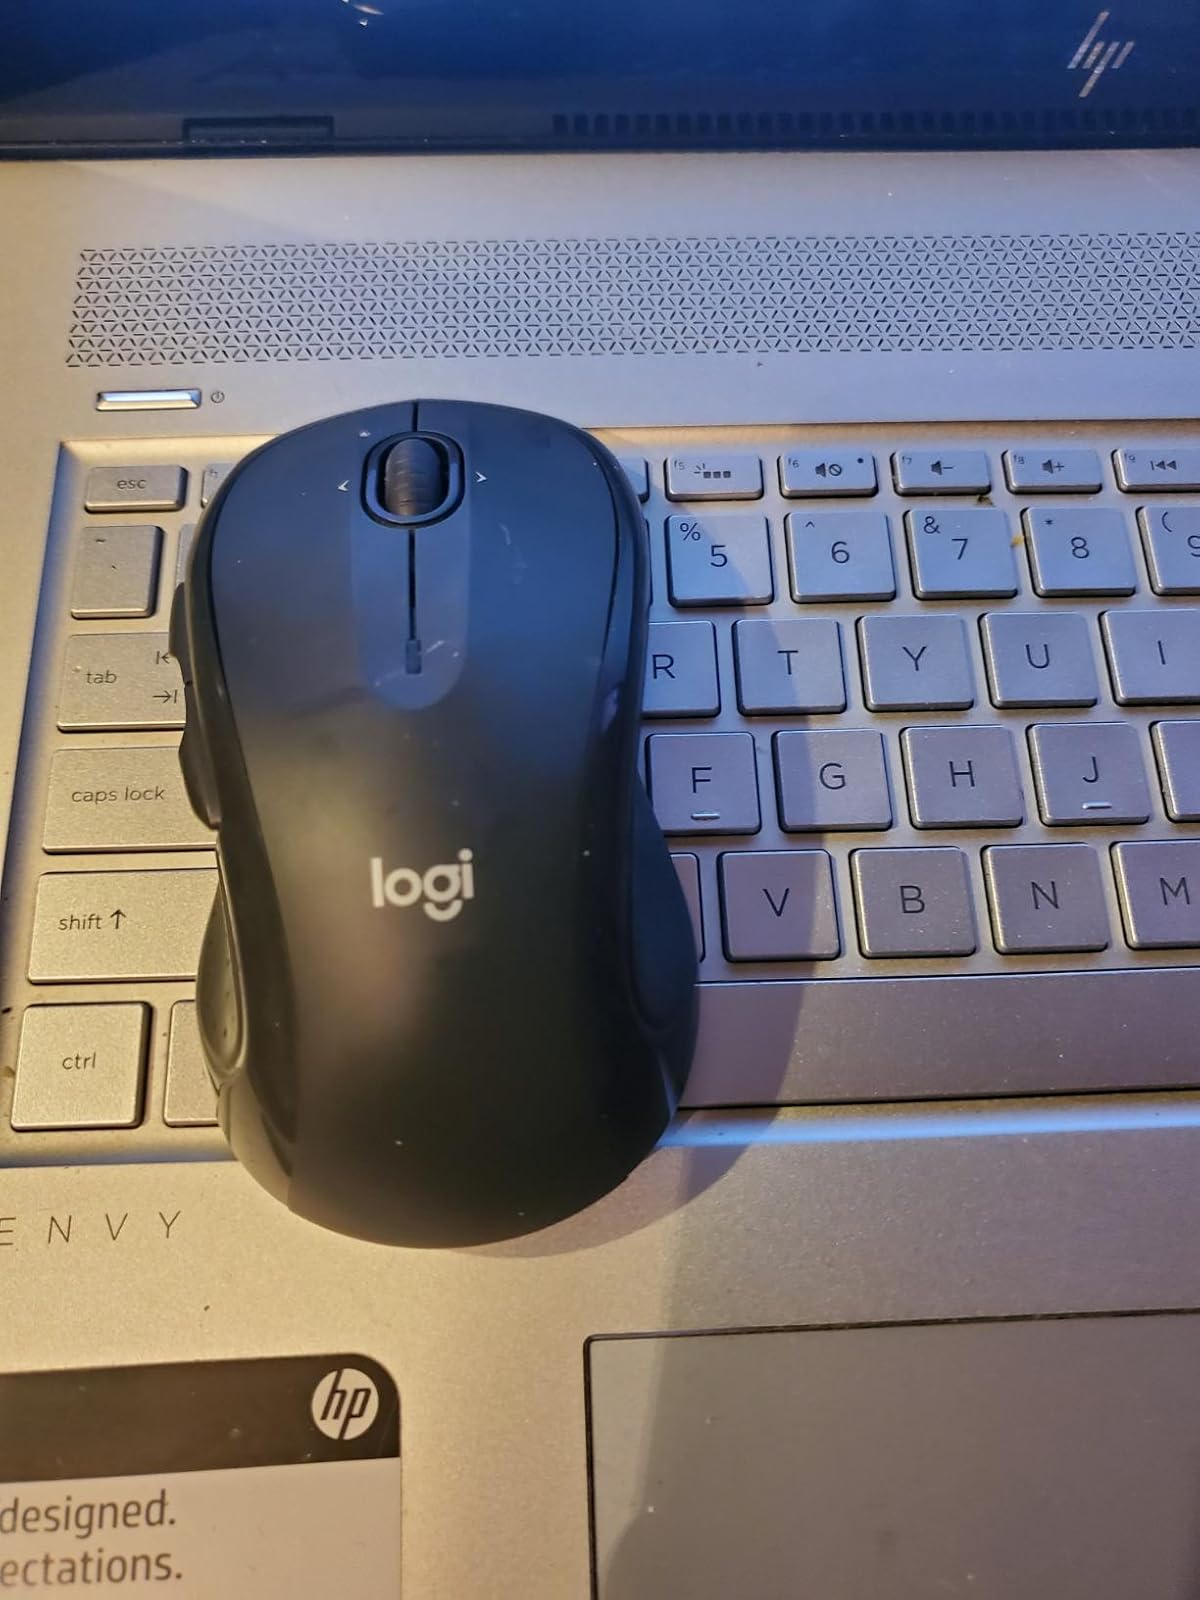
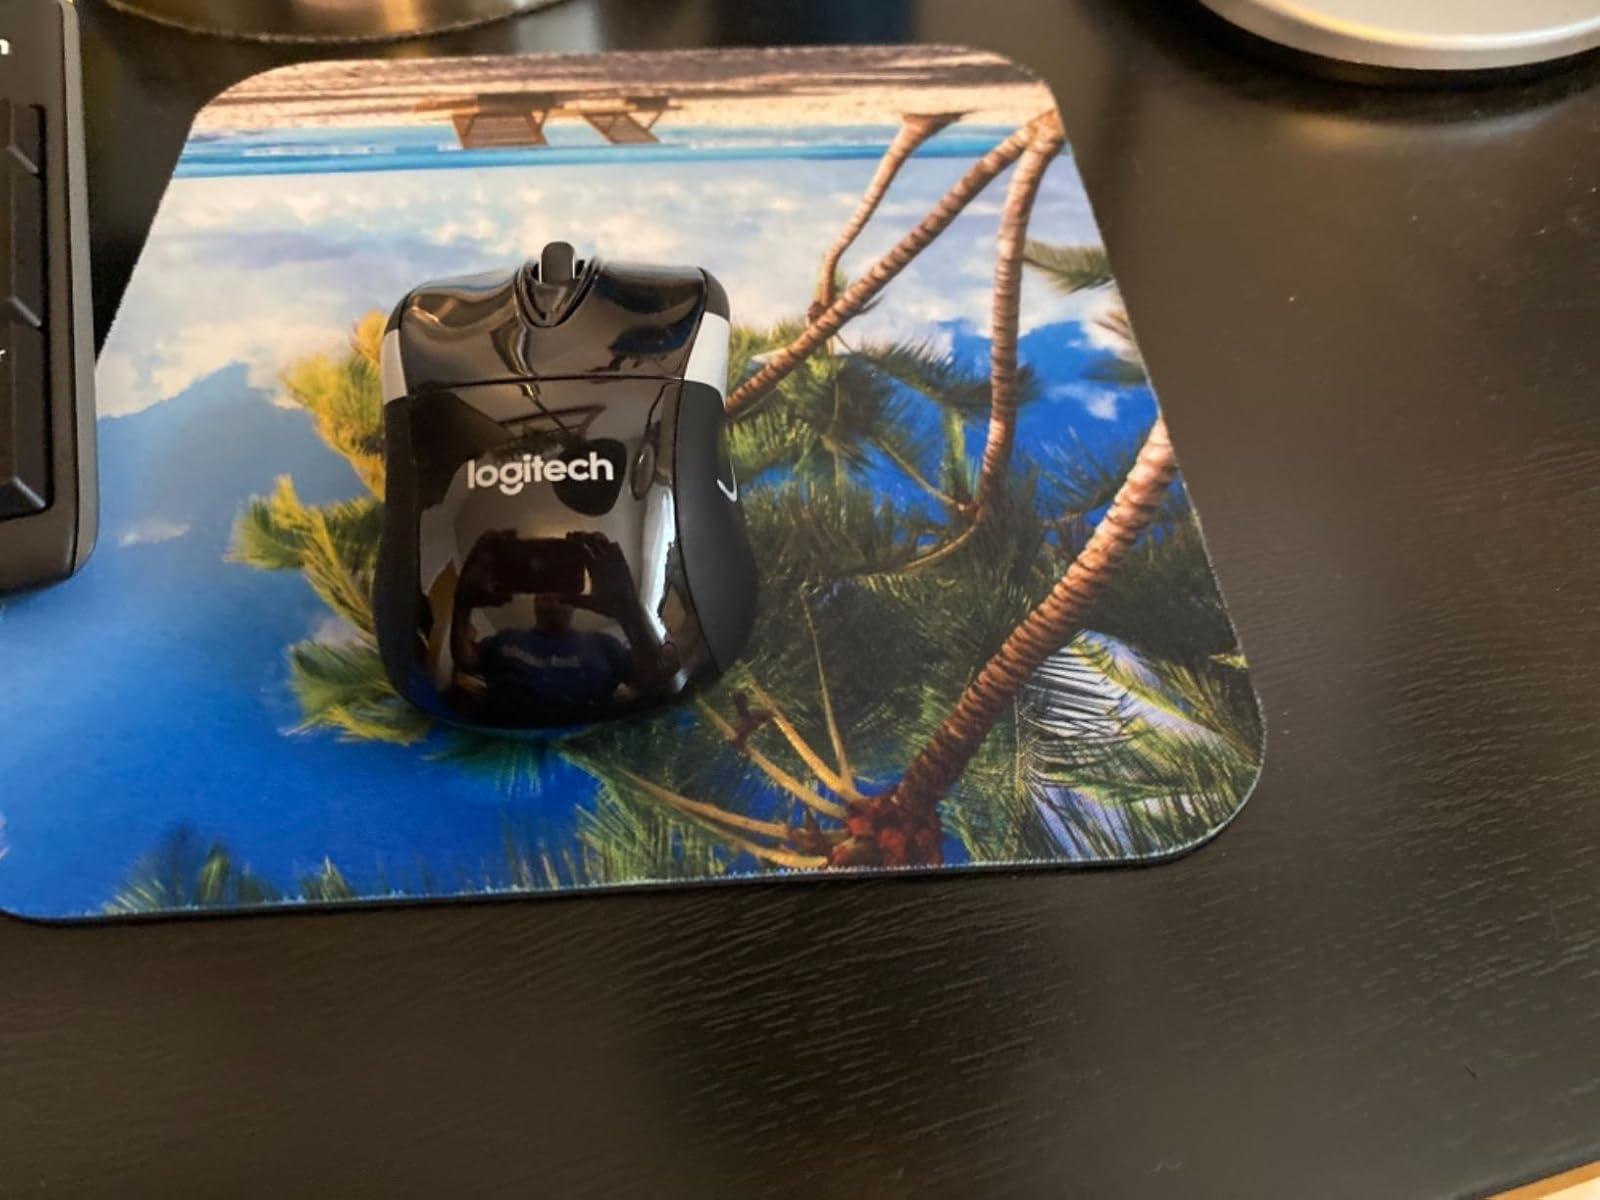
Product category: mouse
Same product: no